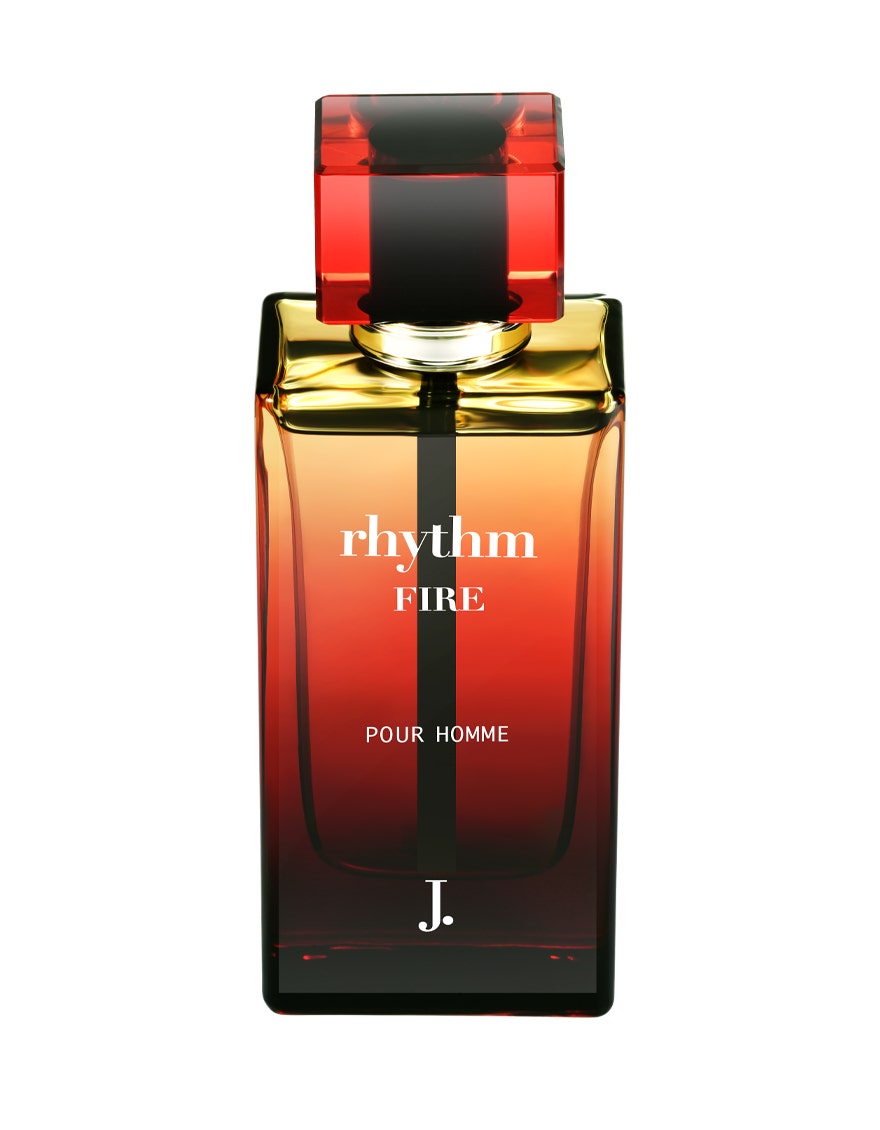
poule homme perfume